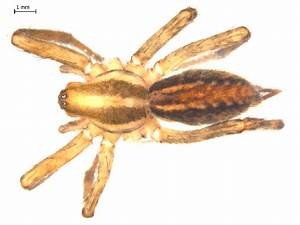
Label: ragno